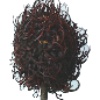
Label: Rambutan 1